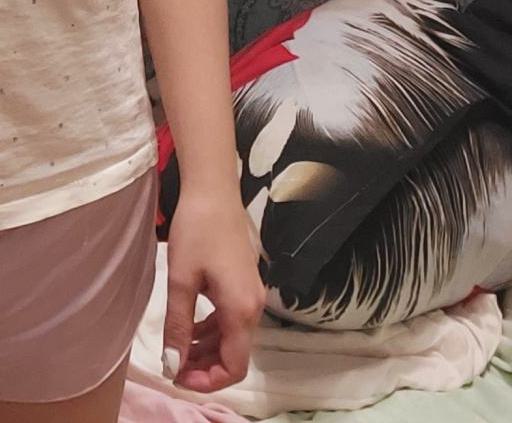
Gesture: no_gesture